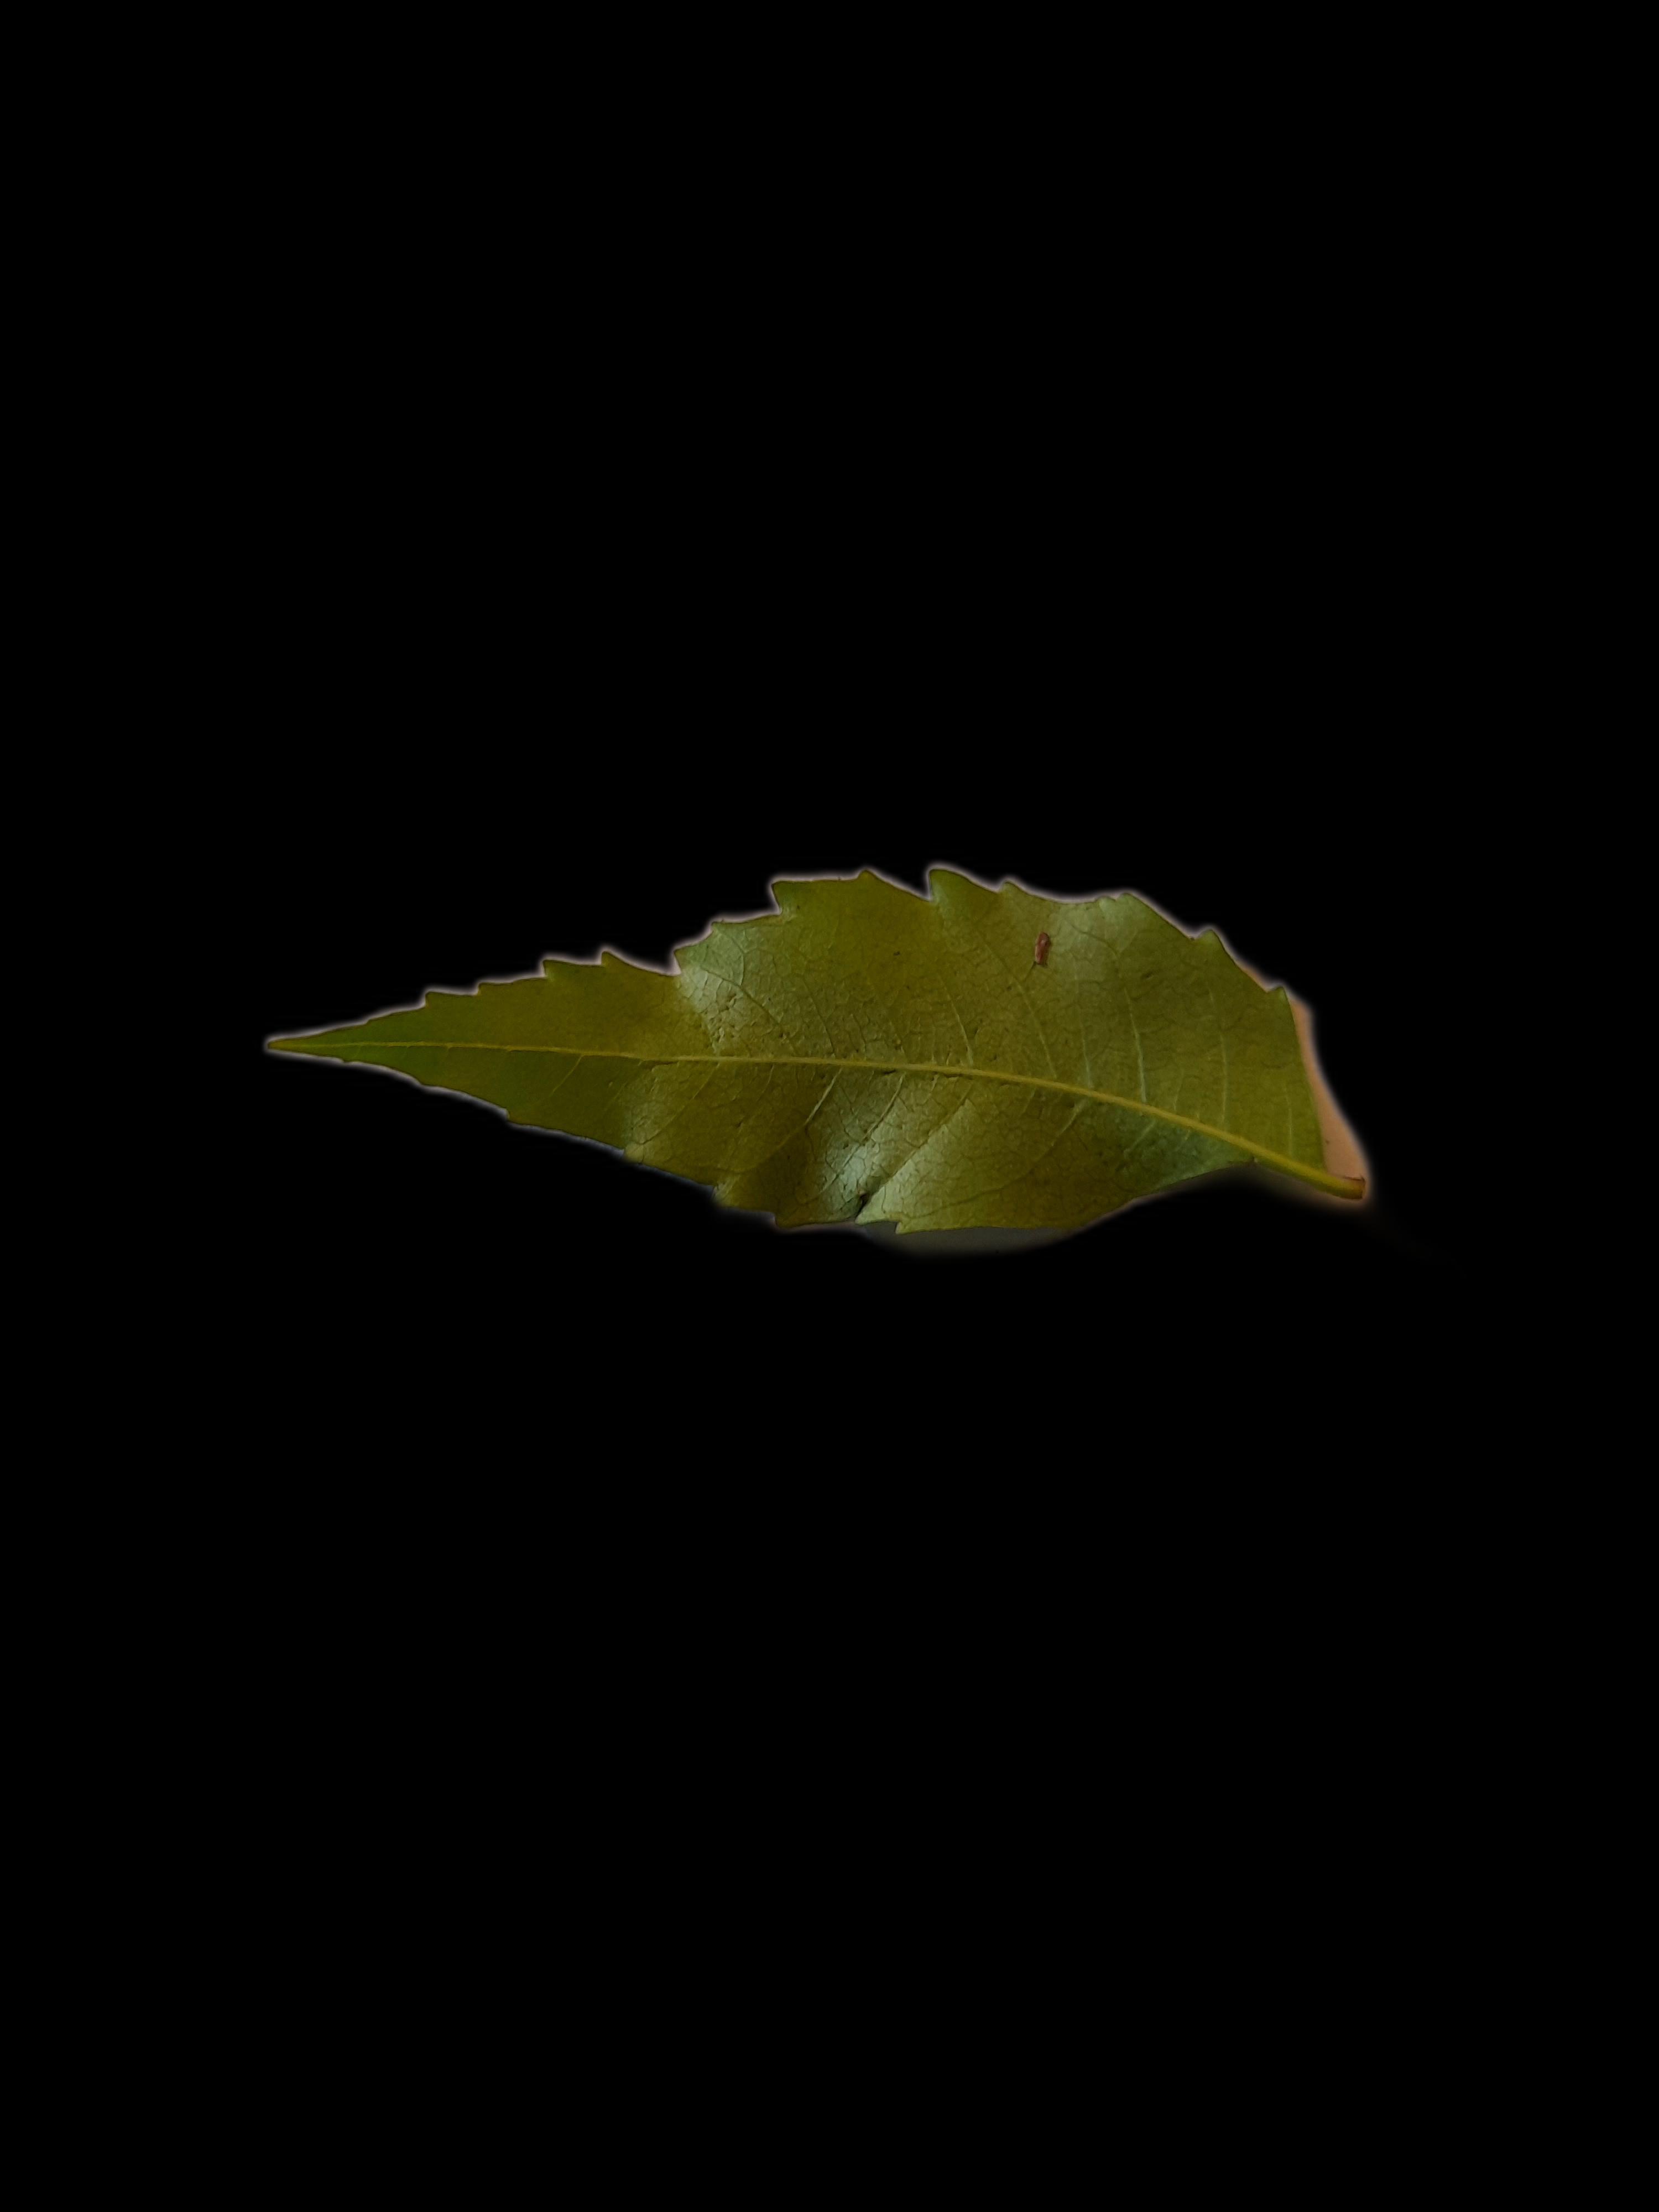
Plant: Neem